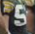
Number: 5